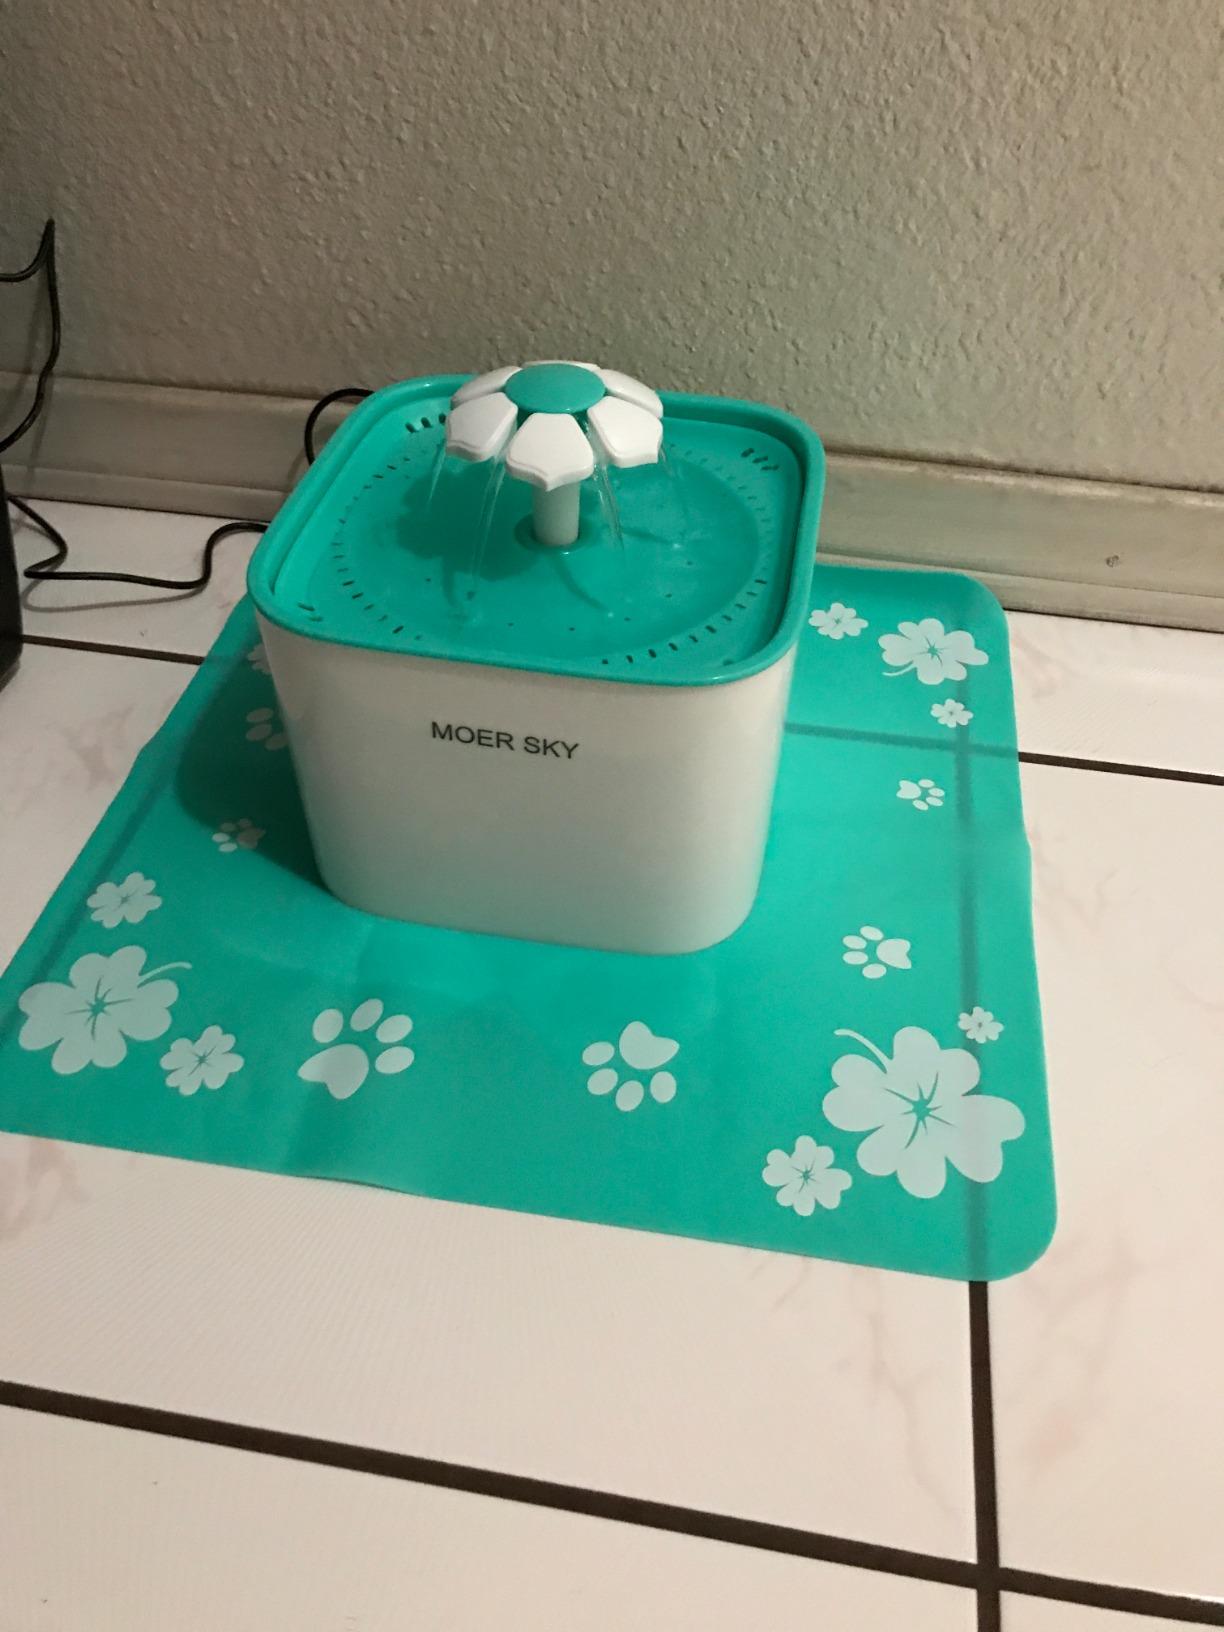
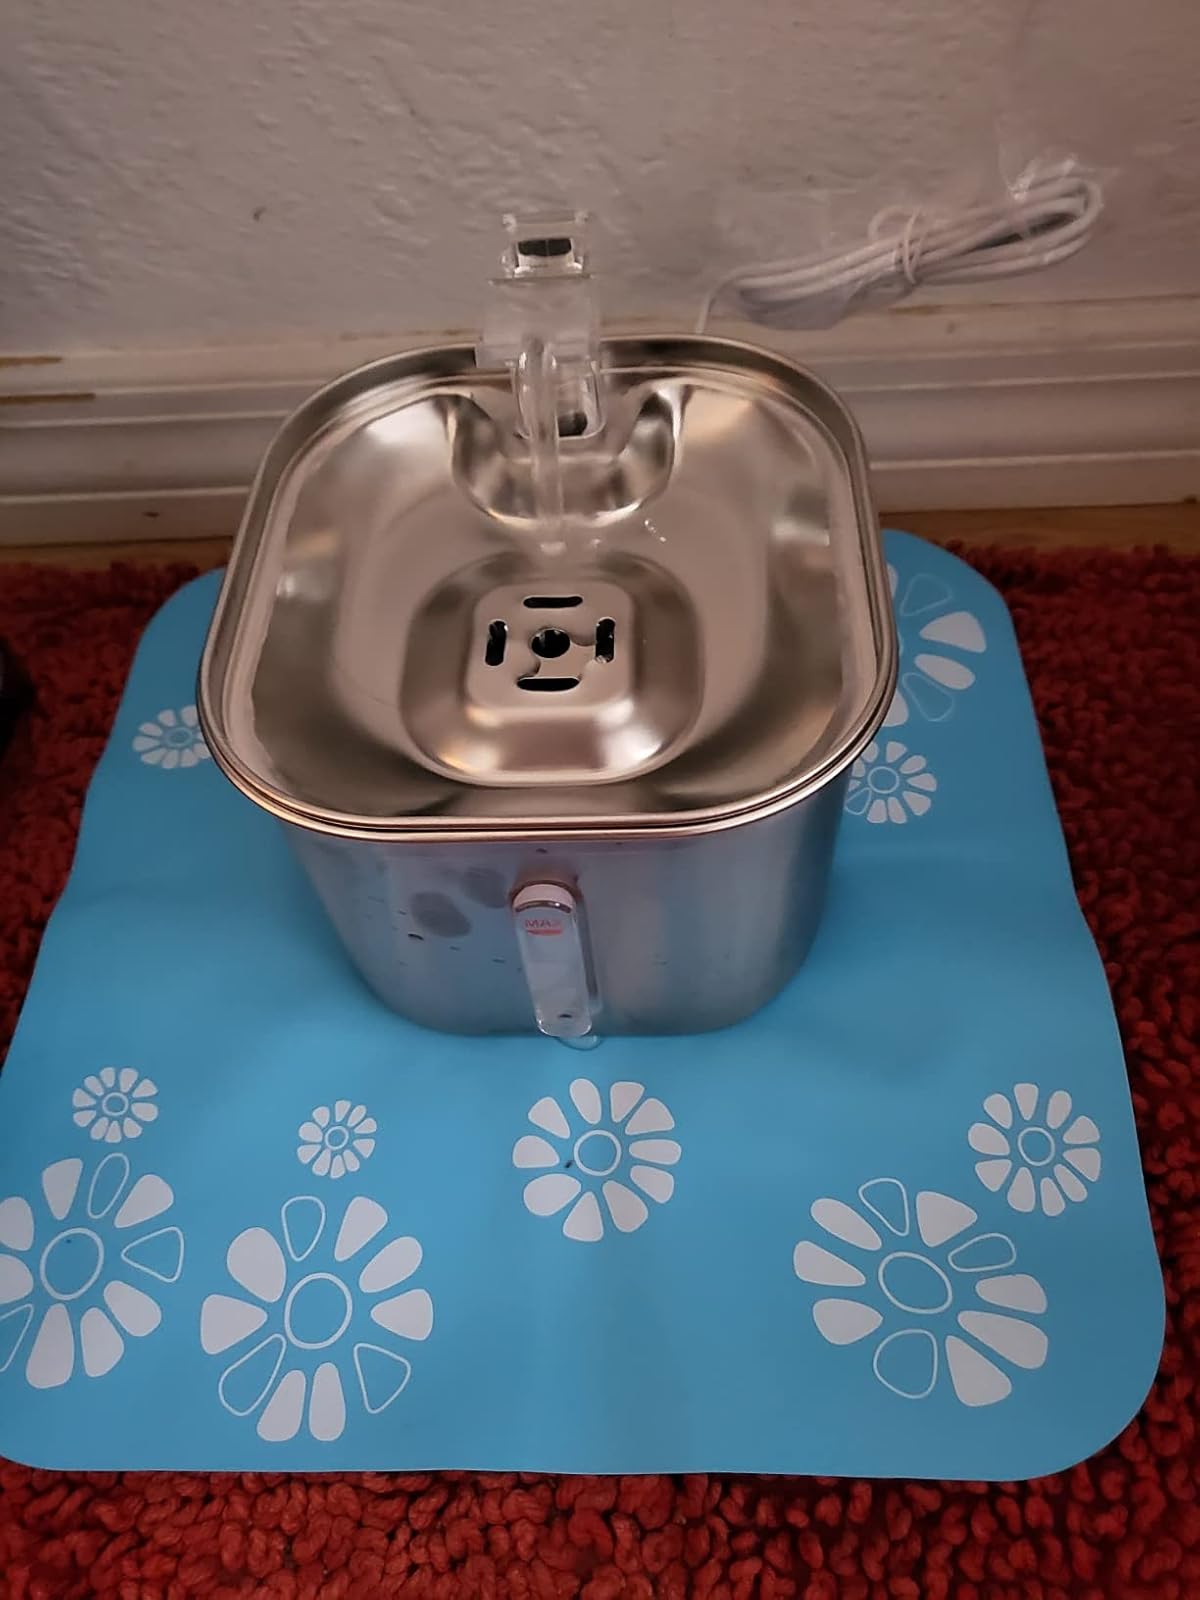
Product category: items_bowl
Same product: no